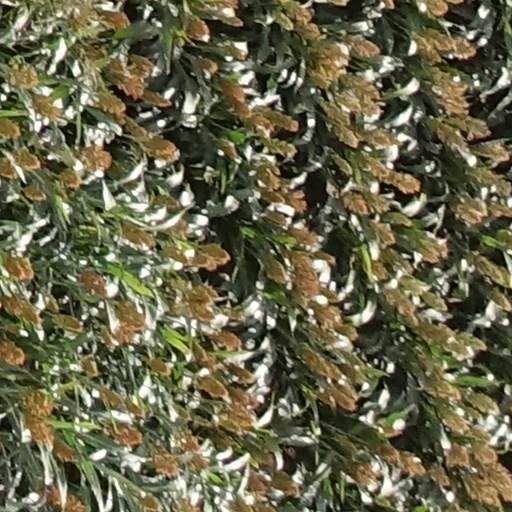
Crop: sorghum